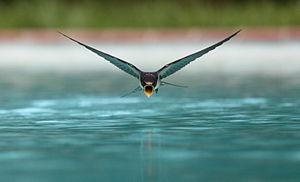
Une hirondelle rustique (Hirundo rustica) buvant dans une piscine en plein vol. Italiano: Una rondine comune (Hirundo rustica) beve mentre vola sopra a una piscina.